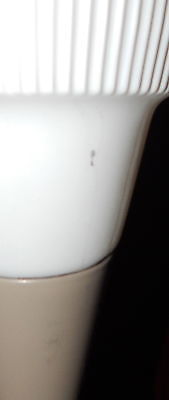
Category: table